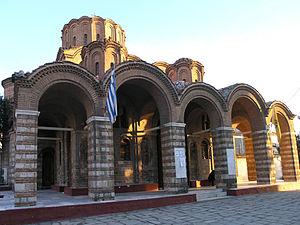
L'église du Prophète Élie est une église byzantine d'époque paléologue, située au croisement des rues Olympiadou et Prophiti Ilias, dans la ville haute de Thessalonique.